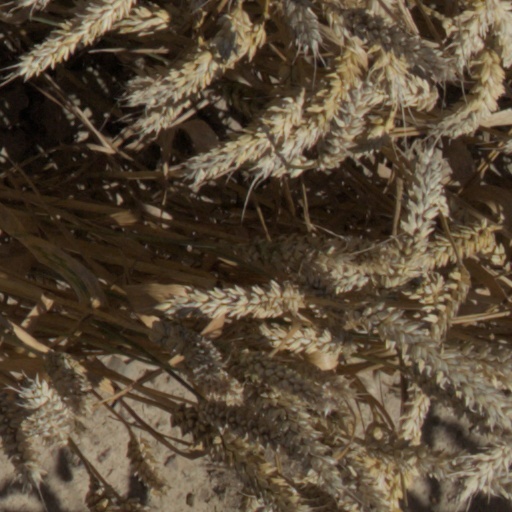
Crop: wheat